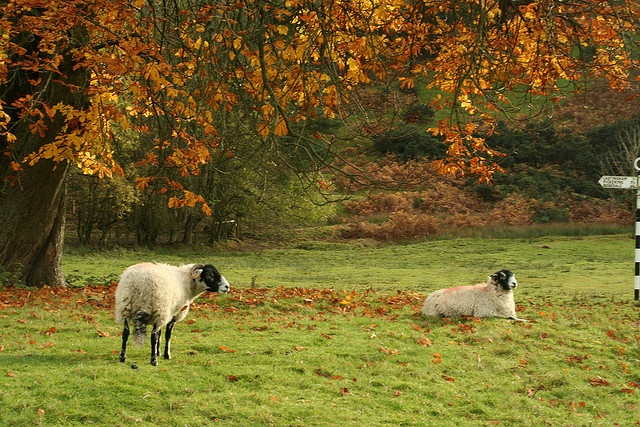
A sheep standing and a sheep lying down in green grass by tree with autumn leaves.
Two lambs near each other under a tree
A sheep stands near another sheep laying under a tree.
A couple of sheep standing in the grass.
Two sheep with black faces are in a grassy field near a tree with brown leaves.